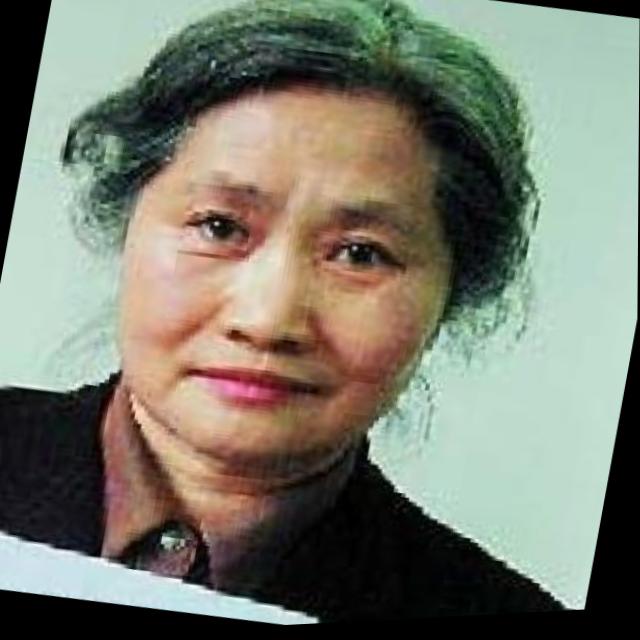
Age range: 45-64